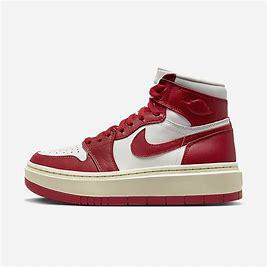
Brand: Jordan
Model: 1 Elevate